List of birds of Thailand

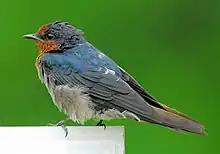
The Pacific swallow is a common resident of Thailand.

The monarch flycatchers are small to medium-sized insectivorous passerines which hunt by gleaning, hovering or flycatching.